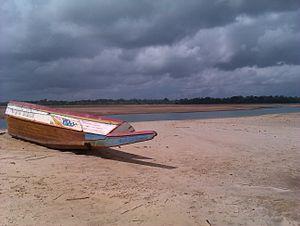
Bagaya est un village du Sénégal situé en Casamance, sur la route de Bignona vers Elana, entre Mandégane et Diatock. Il fait partie de la communauté rurale de Balinghore, dans l'arrondissement de Tendouck, le département de Bignona et la région de Ziguinchor.